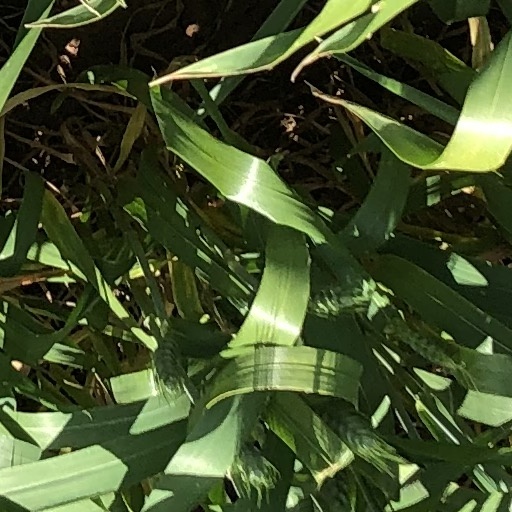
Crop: wheat